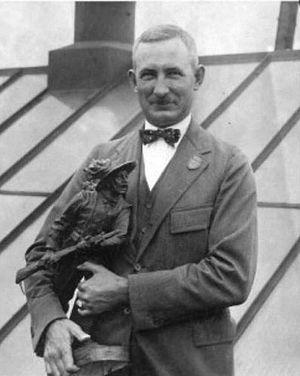
Carl Towsend Osburn, né le 5 mai 1884 à Jacksontown et mort le 28 décembre 1966 à Saint Helena, est un officier de la Marine américaine et un tireur sportif américain. Il a remporté onze breloques olympiques dont cinq titres lors de trois olympiques différentes disputées sur le sol européen.